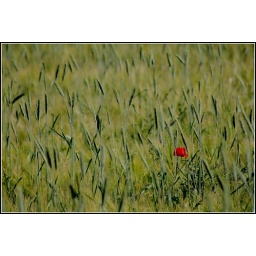
One lonely red flower in a sea of green.